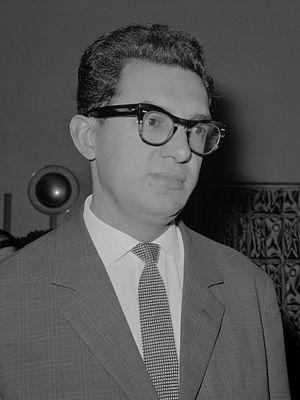
Vladimir Baguirov est un joueur d'échecs soviétique puis letton, également entraîneur. Grand maître international depuis 1979 et champion du monde senior en 1998, il succomba à une crise cardiaque pendant un tournoi disputé en Finlande..